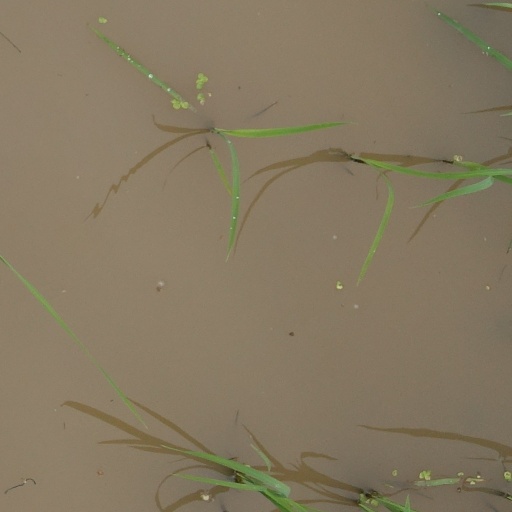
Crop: rice